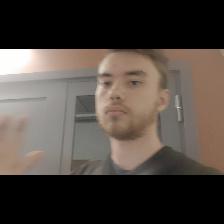
Label: Human